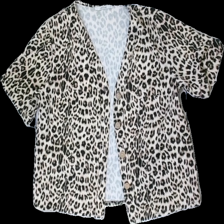
View: front
Type: Jacket
Category: Ladies
Brand: Not in the list
Brand text on label: sense
Colors: Black, Beige
Material: 100% polyester
Pattern: Animal print
Cut: Cropped
Size: S
Season: All
Damage: minor stain
Damage location: middle right
Price range: <50
Recommended usage: Reuse
Comment: dragen tråd